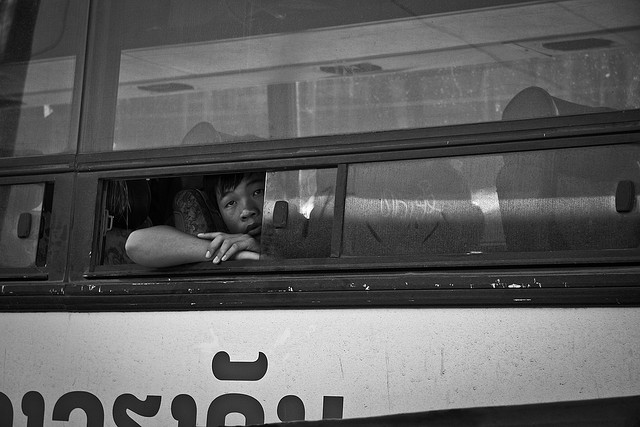
There is a person looking out a small open window on the bus.

a man is sitting on a bus and looking out

there is a man sitting on a bus or train looking out the window

A black and white image of a young man looking through the window of a bus.

The boy is somberly looking out of the bus window.